Syrians

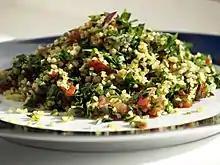
Tabbouleh

Syrian cuisine is dominated by ingredients native to the region. Olive oil, garlic, olives, spearmint, and sesame oil are some of the ingredients that are used in many traditional meals. Traditional Syrian dishes enjoyed by Syrians include, tabbouleh, labaneh, shanklish, wara' 'enab, makdous, kebab, Kibbeh, sfiha, moutabal, hummus, mana'eesh, bameh, and fattoush.